Charles Schmid

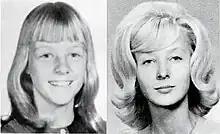
Wendy (left) and Gretchen Fritz

On the evening of May 31, 1964, Schmid—in the presence of his then-girlfriend and an acquaintance—blurted a statement: "I want to kill a girl tonight!" The trio drove to the home of Alleen Rowe, a high school student living with her divorced mother, whom Schmid knew worked nights. It is believed Schmid selected Rowe to be his victim as the teen had refused to engage in casual sex with Schmid and other local youths.